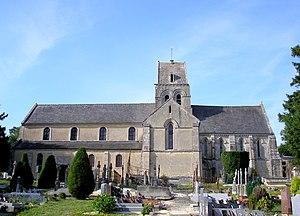
Cette liste regroupe une partie des monuments historiques du Calvados.
L'église Saint-Martin est une église catholique située à Ryes, en France.
Ryes est une commune française située dans le département du Calvados en région Normandie, peuplée de 517 habitants.